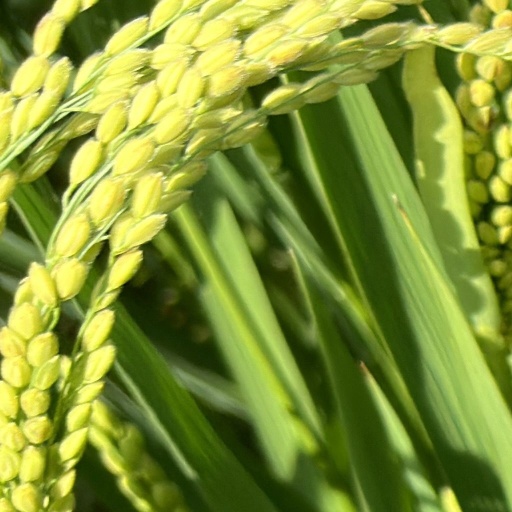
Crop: rice